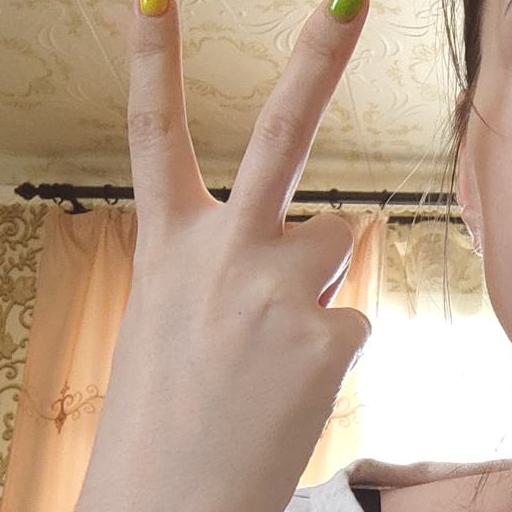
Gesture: peace_inverted